Jerusalem College of Technology

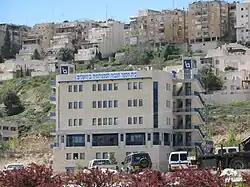
JCT main campus, Givat Mordechai

The Jerusalem College of Technology - Lev Academic Center (JCT) is a private college in Israel, recognized by the Council for Higher Education, which specializes in providing high-level science and technology education to the Jewish community. More than 2,000 of JCT's 4,700 students are ultra-Orthodox, and the remainder of the students are from diverse segments of Israeli society including Ethiopian-Israelis, national religious and international students.